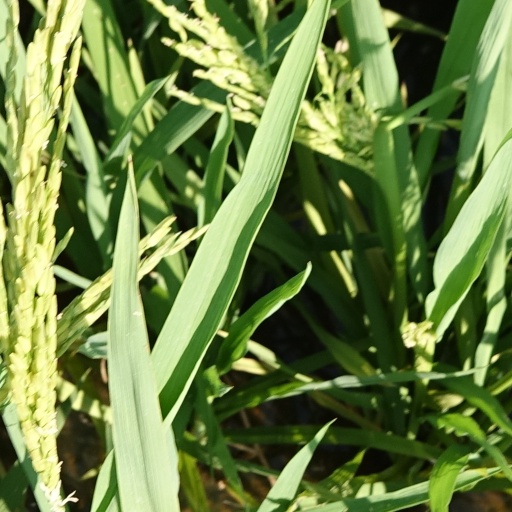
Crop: rice